Jos Verstappen

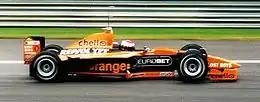
Verstappen testing for the Arrows team at the Monza circuit in 2000.

Near the end of 1998 he became the test driver for the Honda Formula One project. He teamed up with old Tyrrell friends Rupert Manwaring and Harvey Postlethwaite, planning to test the new car in 1999 and join the series in 2000. All went well for the operation, with the testing hack showing well against upper-midfield teams such as Benetton and Williams in various test sessions until Postlethwaite died of a heart attack. Not long after, Honda changed their plans from becoming a team to a works engine supplier and Verstappen was again without a Formula One seat. He tested for the Jordan team in case Damon Hill decided to retire before the end of the season but this came to nothing when Verstappen's testing performance was underwhelming and Hill resolved to see out the season.